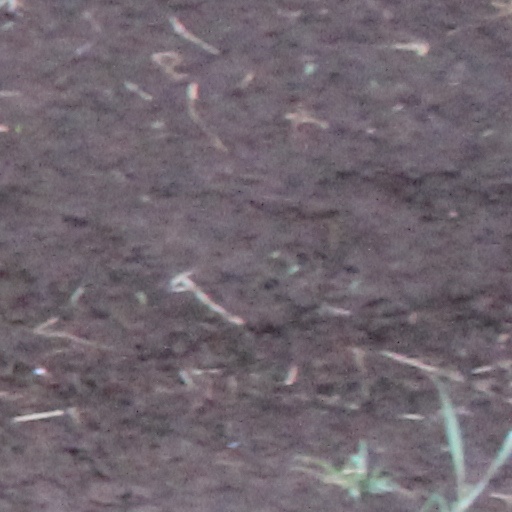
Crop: wheat